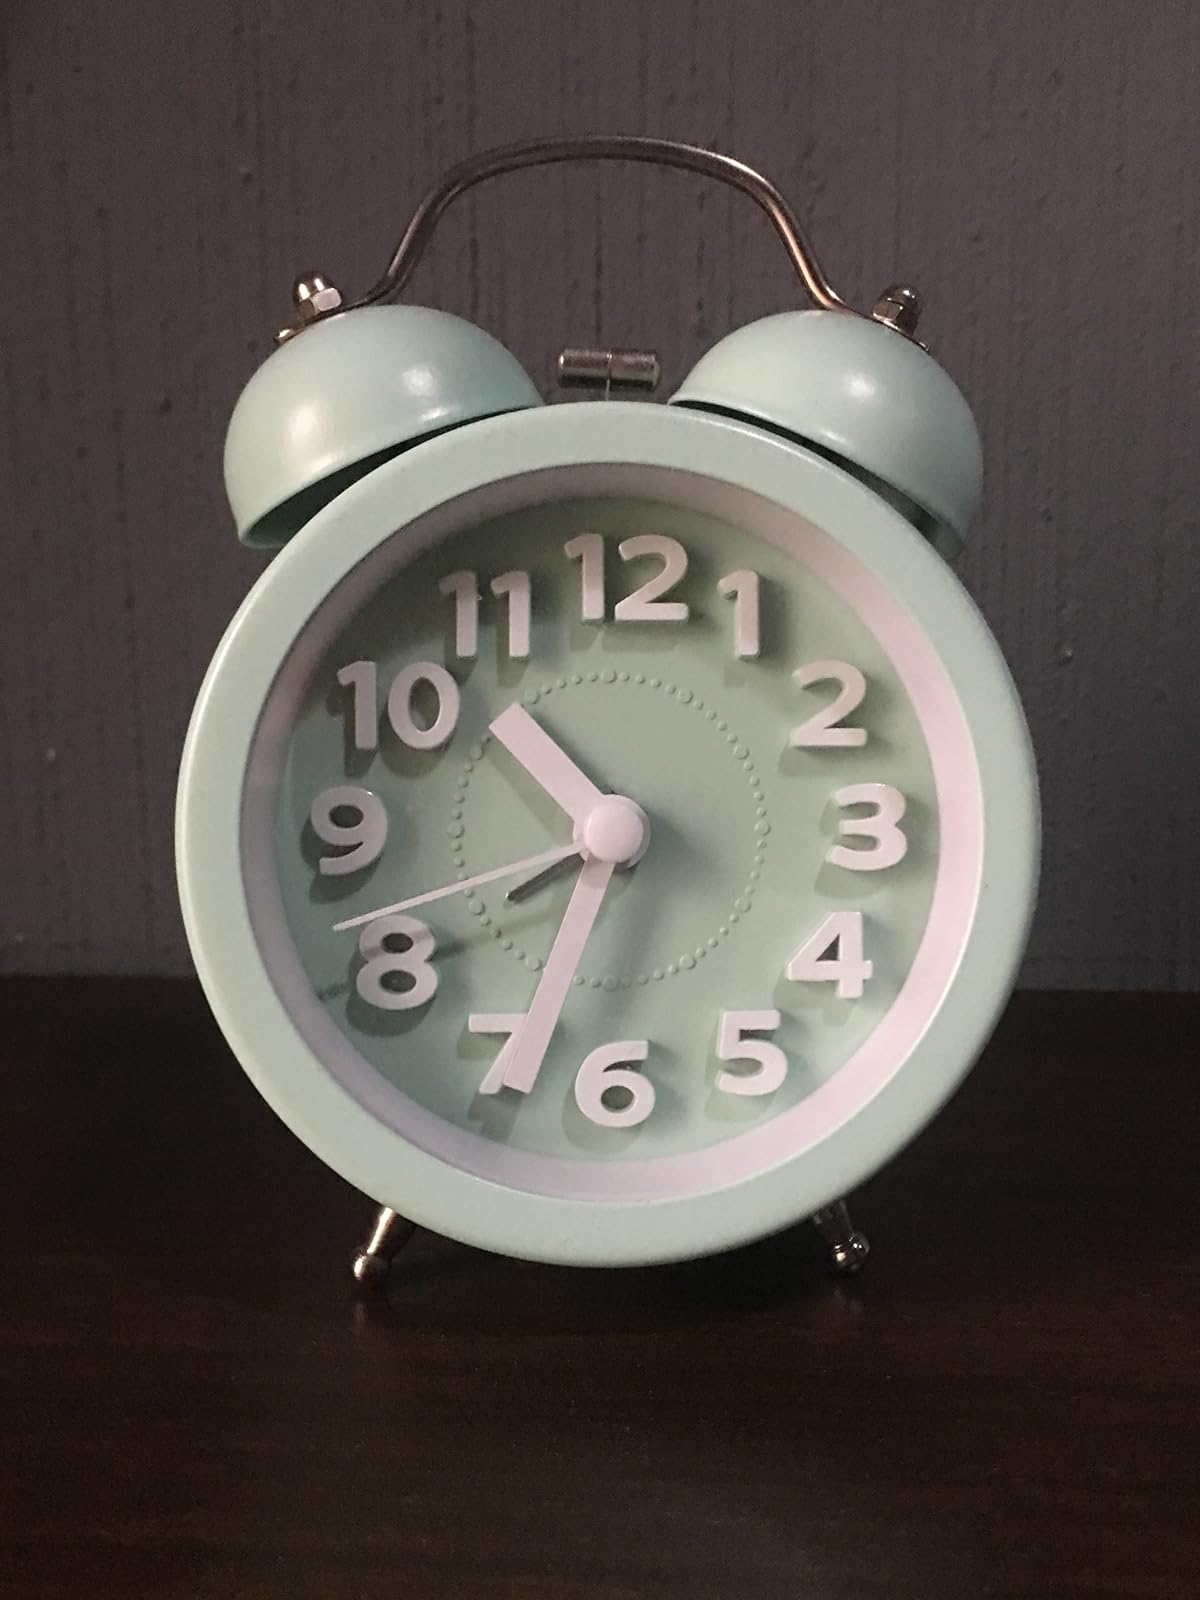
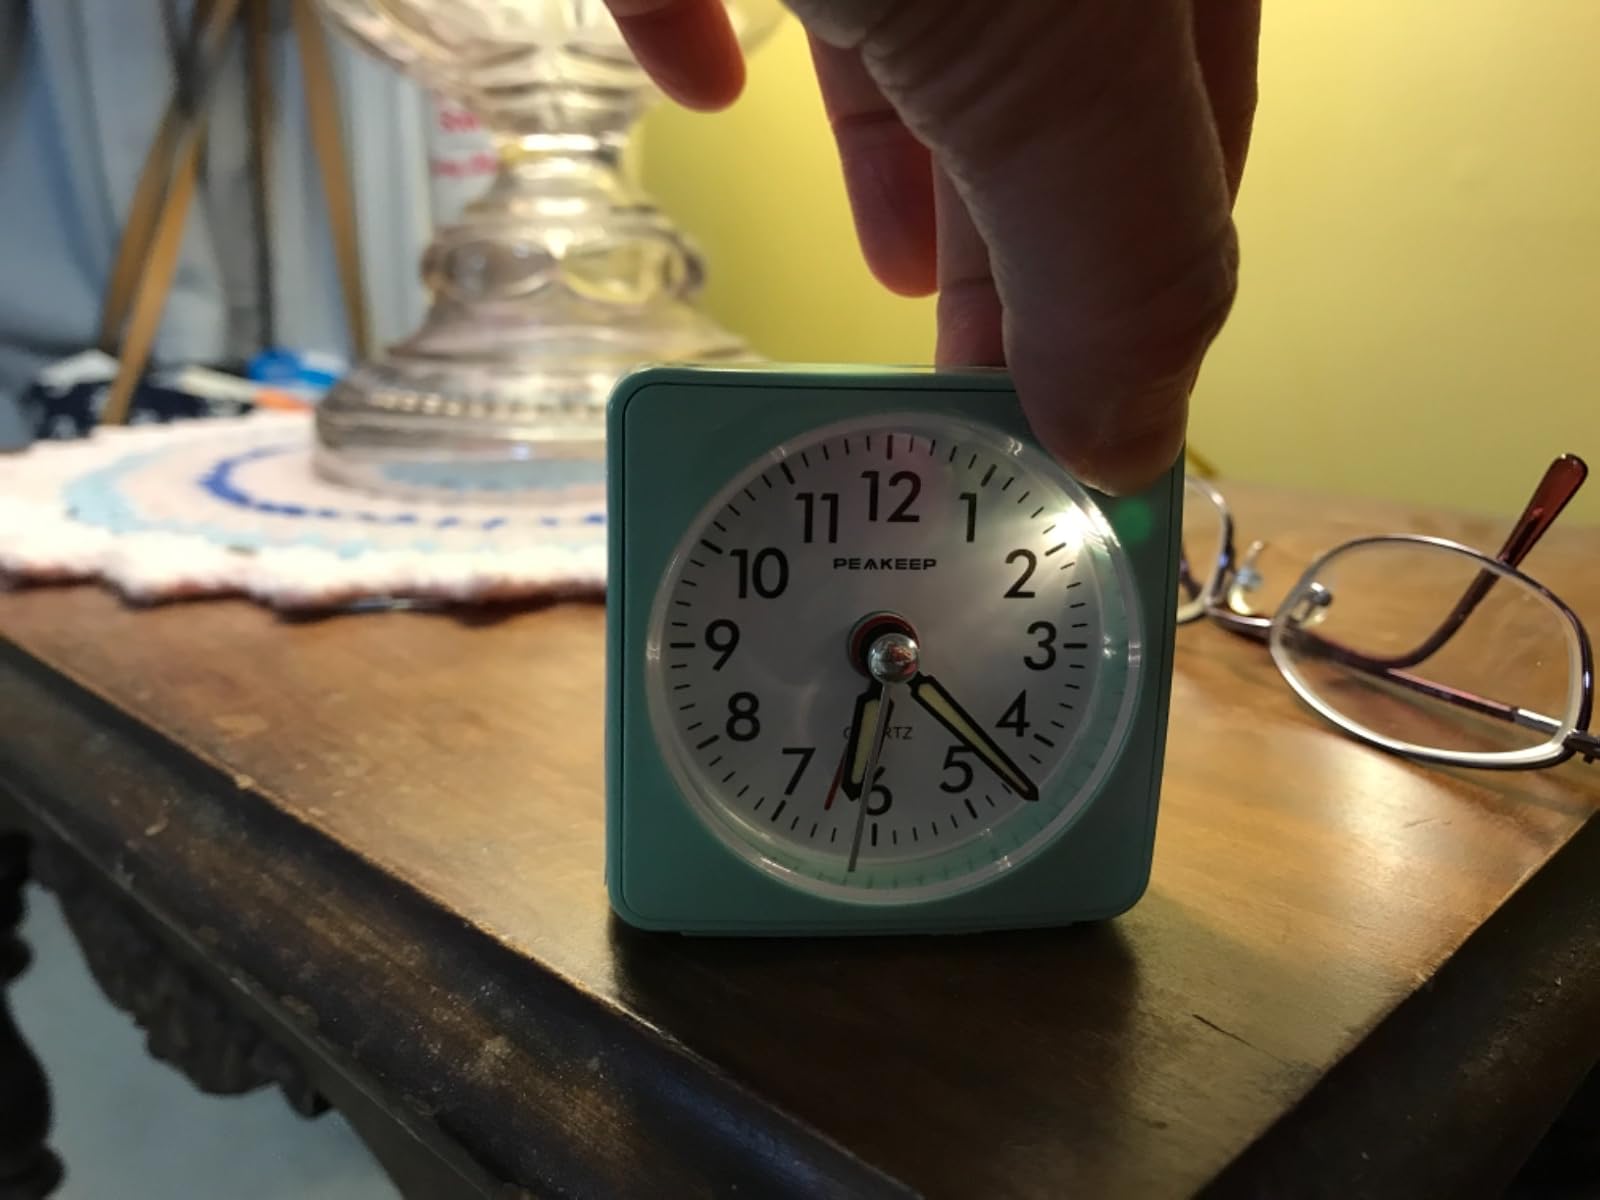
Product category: clock
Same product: no